Hollerith Electronic Computer

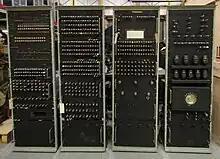
The Hollerith Electronic Computer 1 computer in the Birmingham Museum Collection centre

The original HEC 1 appears to have spent some time in the ICL company museum before being transferred to the collection of Birmingham museums in 1972. After sometime on display, it was by 2002 in the Birmingham Museum Collection Centre at which point there was a proposal to lend it to Birkbeck College but this fell through.